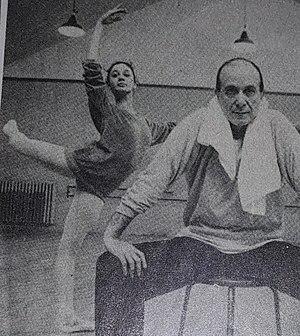
Roland Petit e Francesca Sposi al Teatro dell'Opera di Roma.